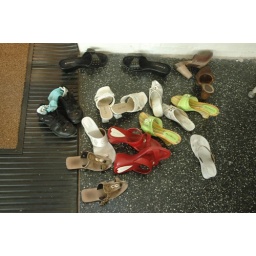
shoes left by door by people taking part in the baptism